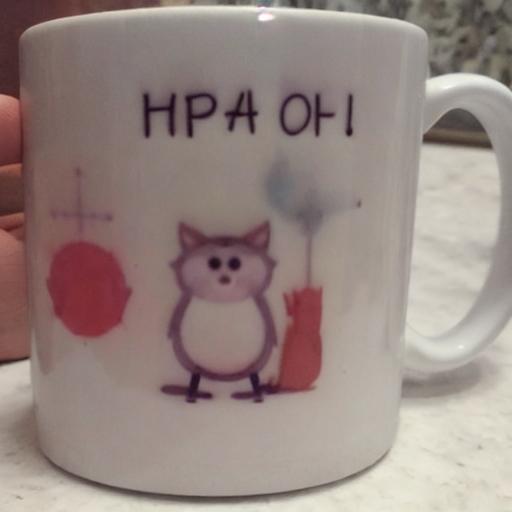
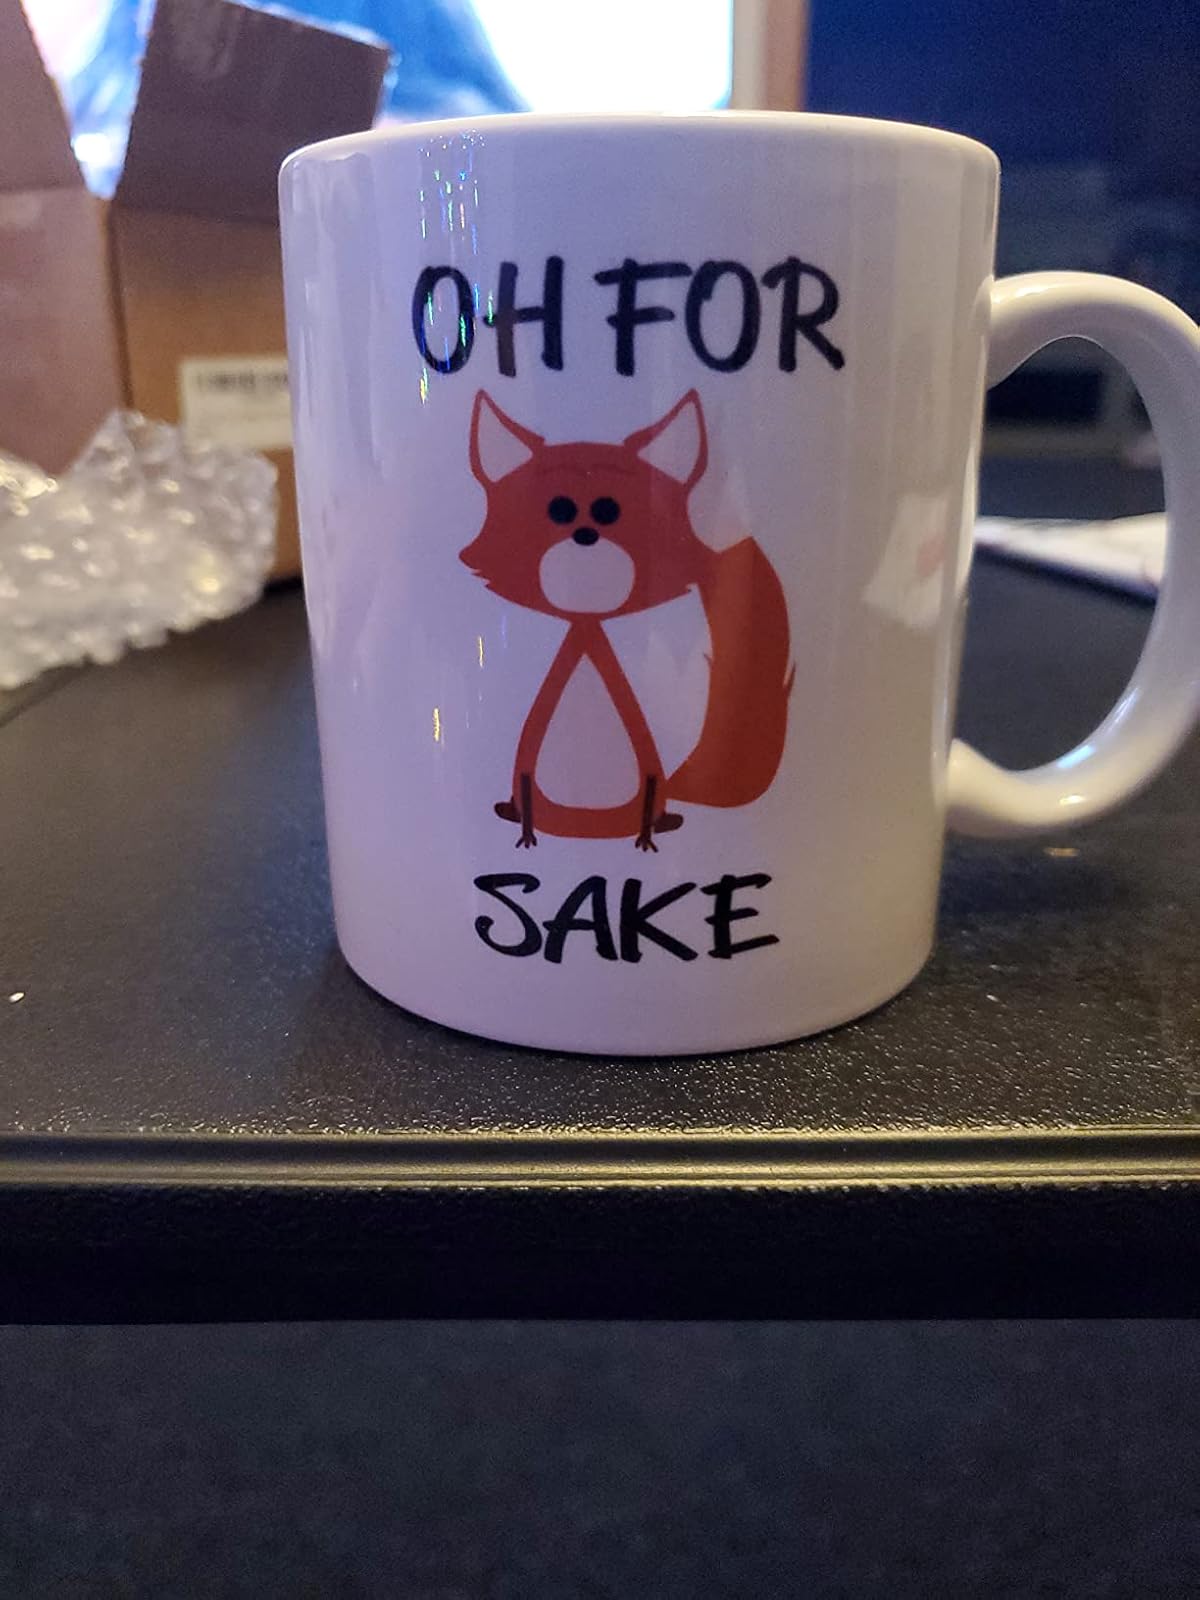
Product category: items_mug
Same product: no